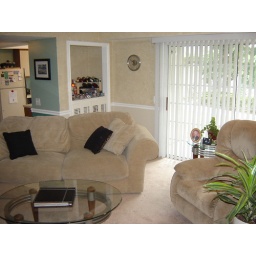
Another angle, with a display center in the background that can be used for a small television or bar area.